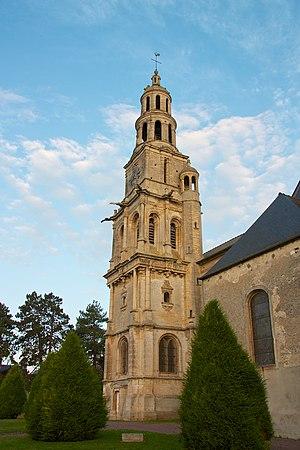
Vue extérieure de la tour style Renaissance.
L'église Saint-Patrice est une église catholique située à Bayeux, en France.
Bayeux [bajø] est une commune française et une des trois sous-préfectures du département du Calvados et de la région Normandie, peuplée de 13 121 habitants.